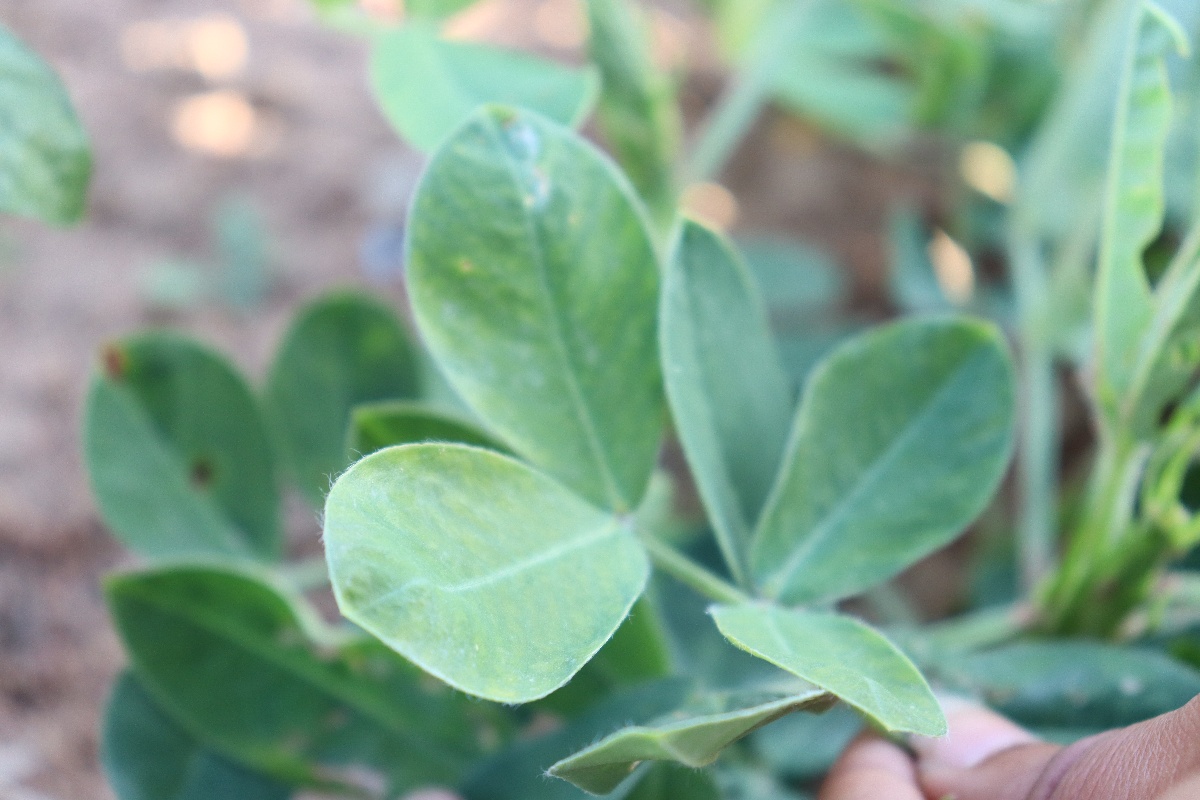
Label: early_leaf_spot